American University of Science and Technology

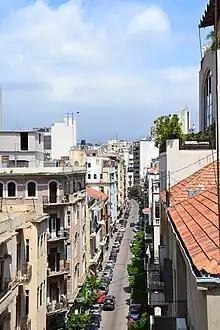
AUST was founded in 1989 in Beirut, Lebanon.

The American University of Science and Technology was founded in 1989, as an External Degree Program from the State University of New York through its School for Graduate Studies, Empire State College in New York. It was done so through Decree Number 4897 under the name of the "American Universal College", by Dr. Hiam Sakr in Alfred Naccache street in Beirut. The educational institute later changed its name on March 21, 1994, to the "American University of Science and Technology". On August 7, 2000, it became a private, non-sectarian and co-educational institution of higher learning licensed by the Lebanese Presidential Decree of Number 3585. In 2007, the institute was licensed as a university acquiesced in Lebanese Governmental Decree of Number 677. Boutros Harb was elected as the head of the Board Of Directors of the university.